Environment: real
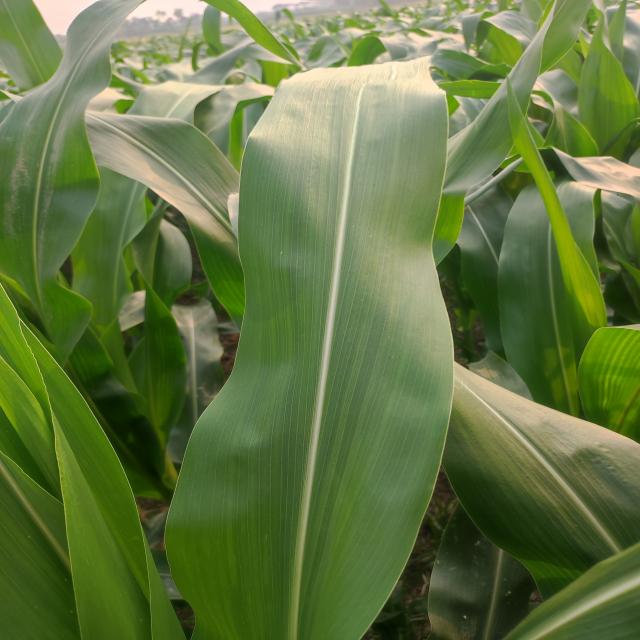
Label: healthy